Little Archie

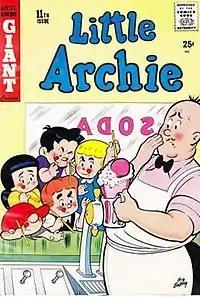

Little Archie is a comic book published by Archie Comics from 1956 to 1983, lasting 180 issues. "Little Archie" #1 is considered to be "scarce" by the "Overstreet Comic Book Price Guide" (only 20-100 copies exist). Among the artists and writers who drew the series were Bob Bolling and Dexter Taylor